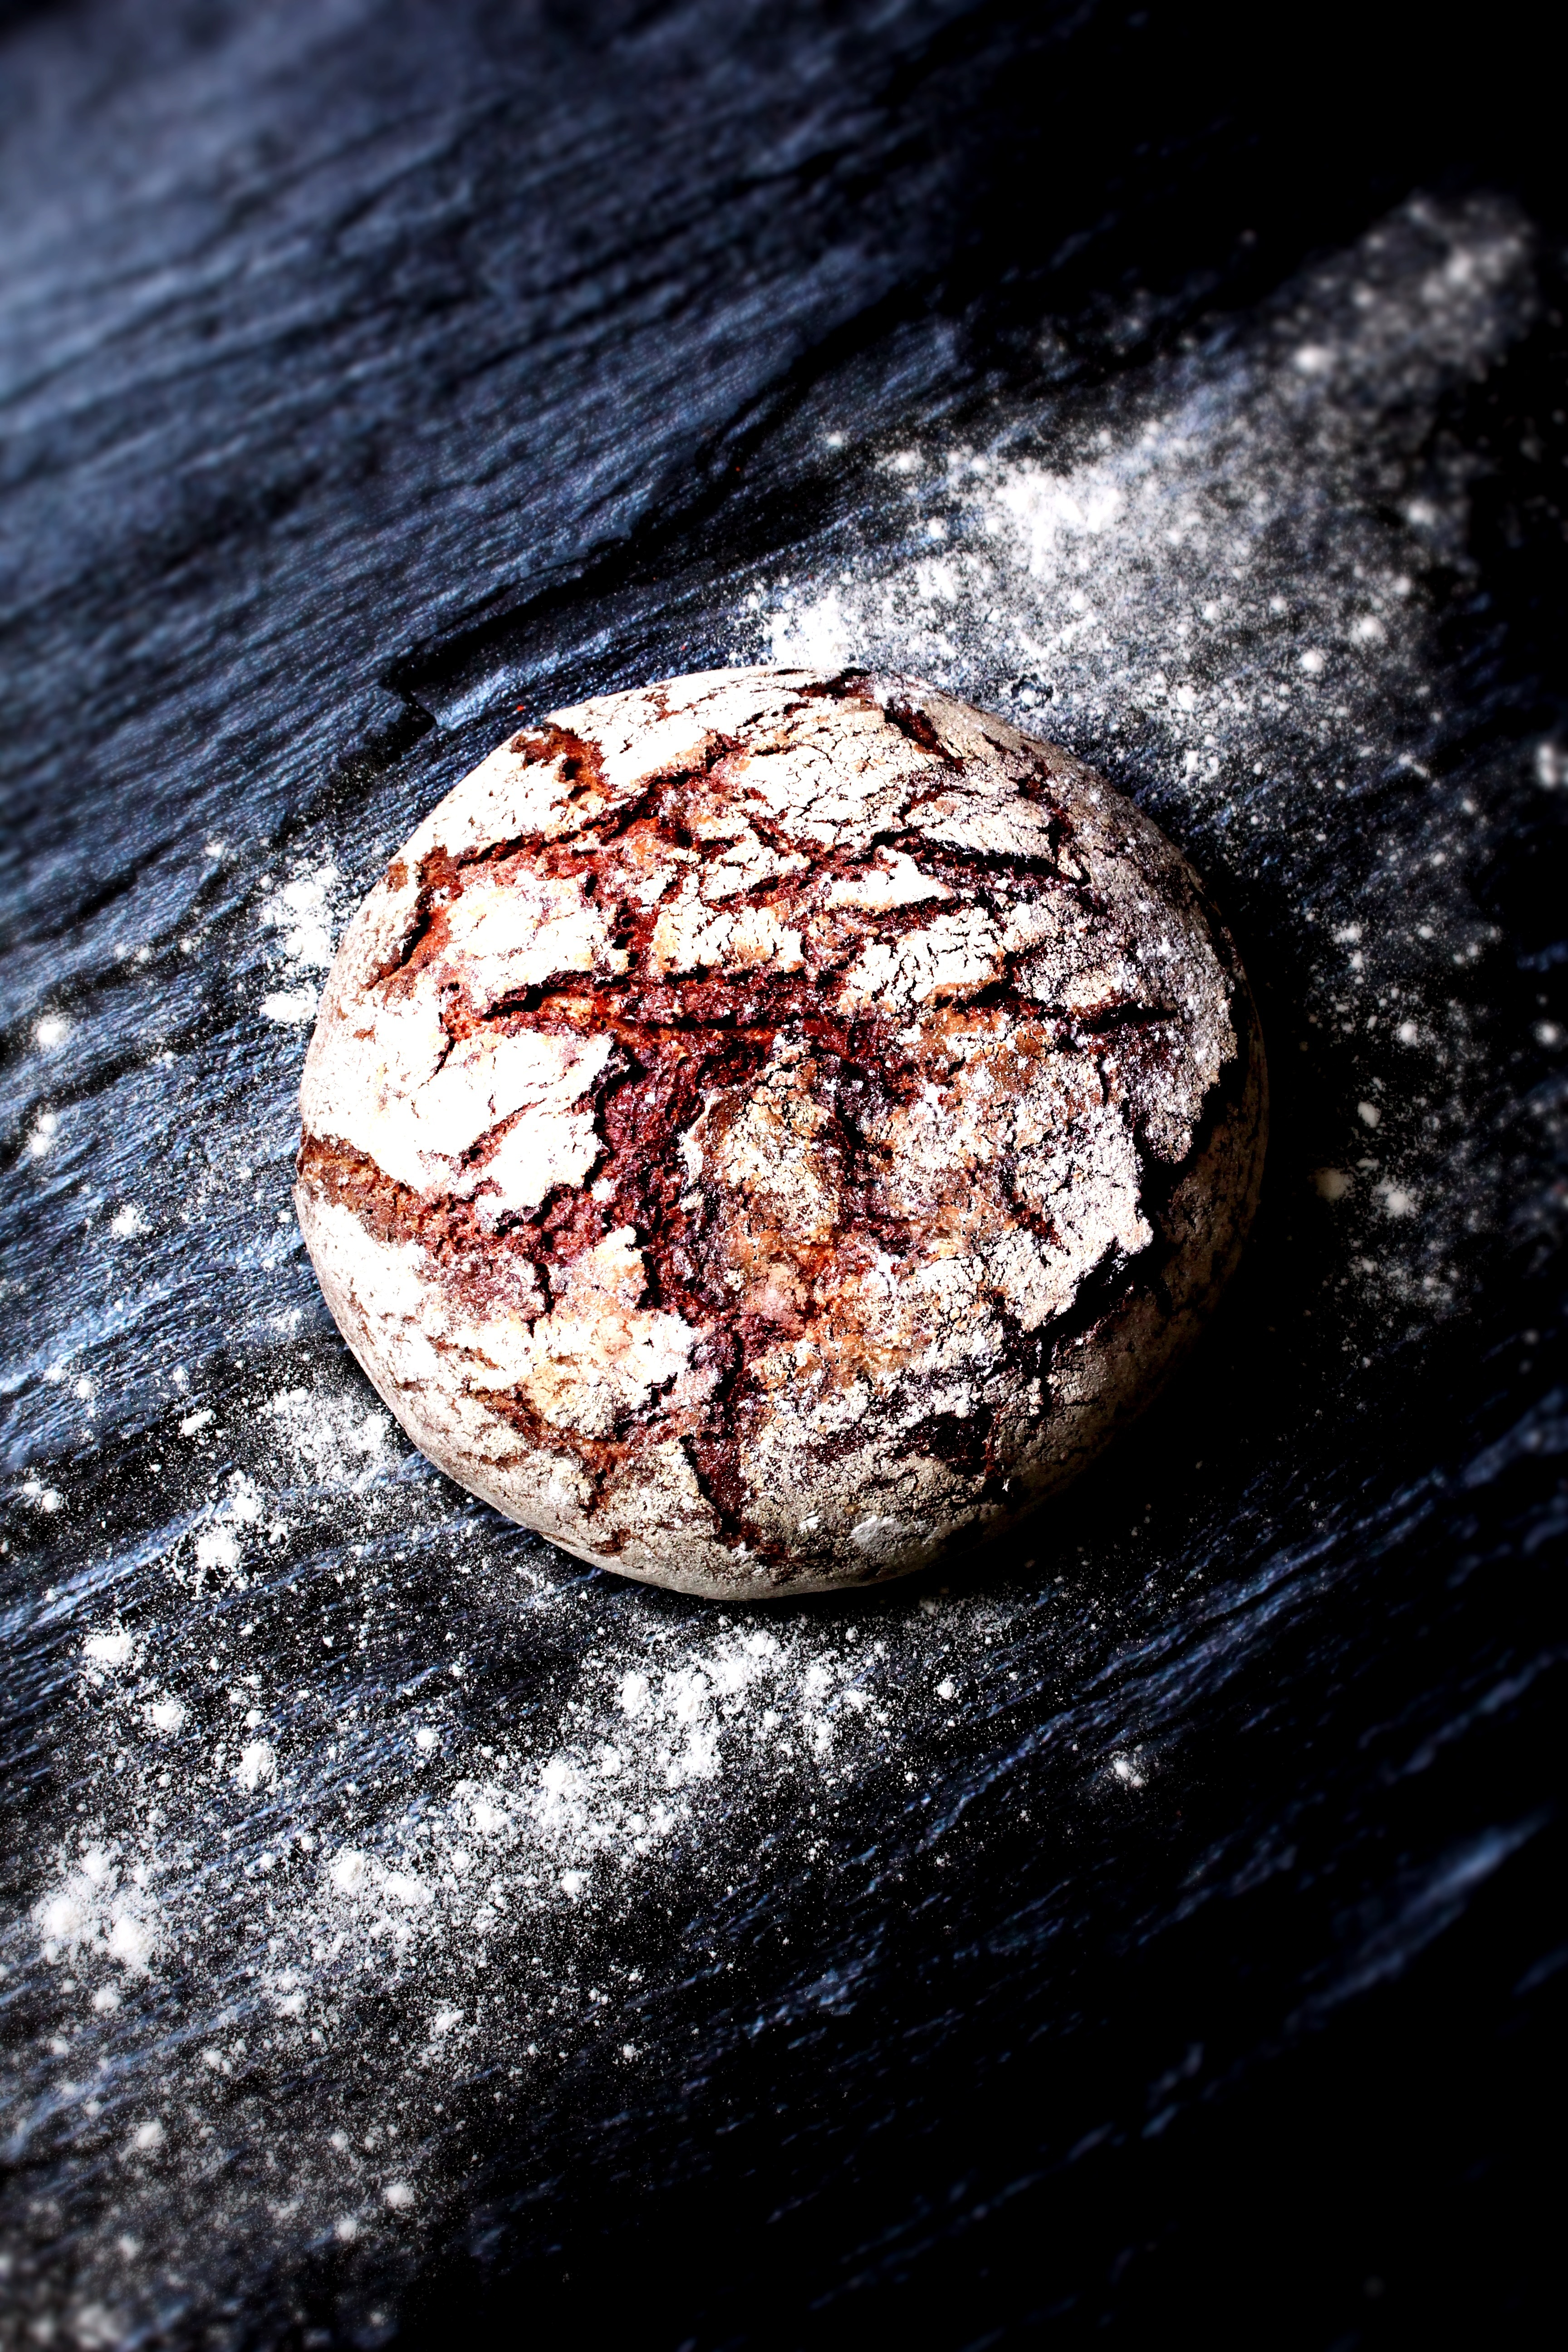
food, cooking, meat, bread, close up, organ, macro photography, wood oven bread, bread crust